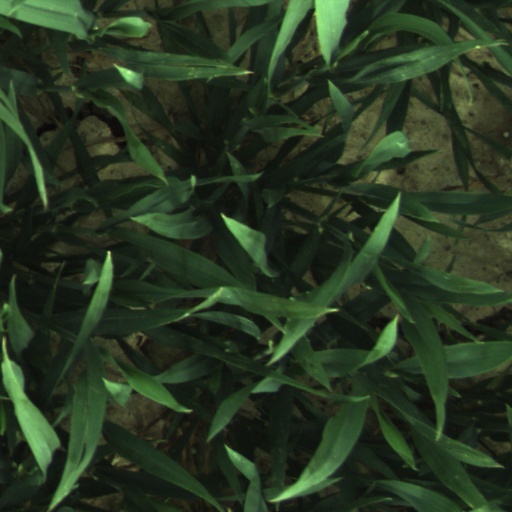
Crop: wheat